HMS Hood

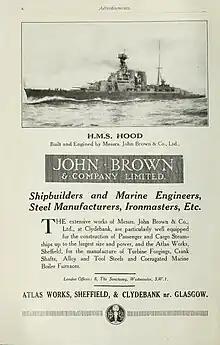
A John Brown & Company advertisement in Brassey's Naval Annual featuring "Hood", 1923

Construction of "Hood" began at the John Brown shipyard in Clydebank, Scotland, as yard number 460 on 1 September 1916. Following the loss of three British battlecruisers at the Battle of Jutland, 5,000 tons of extra armour and bracing were added to "Hood"s design. Most seriously, the deck protection was flawed—spread over three decks, it was designed to detonate an incoming shell on impact with the top deck, with much of the energy being absorbed as the exploding shell had to penetrate the armour of the next two decks. The development of effective time-delay shells at the end of the First World War made this scheme much less effective, as the intact shell would penetrate layers of weak armour and explode deep inside the ship. In addition, she was grossly overweight compared to her original design, making her a wet ship with a highly stressed structure.